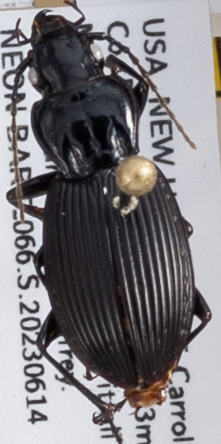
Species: Pterostichus lachrymosus
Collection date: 2023-06-14
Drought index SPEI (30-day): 0.8
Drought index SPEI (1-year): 0.39
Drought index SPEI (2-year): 0.1